Western concert flute

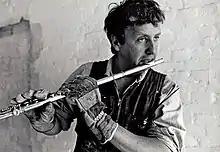
A craftsman takes a break and plays his flute.

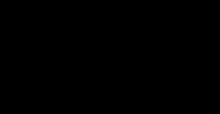
(B) C–C (F)

The flute is a transverse (or side-blown) woodwind instrument that is closed at the blown end. It is played by blowing a stream of air over the "embouchure" hole. The pitch is changed by opening or closing keys that cover circular tone holes (there are typically 16 tone holes). Opening and closing the holes produces higher and lower pitches. Higher pitches can also be achieved through over-blowing, like most other woodwind instruments. The direction and intensity of the airstream also affects the pitch, timbre, and dynamics.